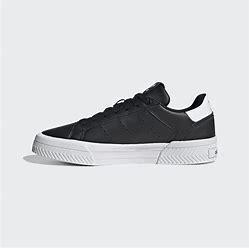
Brand: Adidas
Model: Court Tourino